Iachen Ulrich Könz

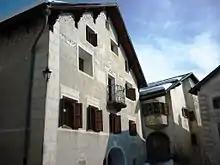
Könz's house in Guarda.

Könz started an architecture firm which he ran in Davos (1926–1927), then Zuoz, and from 1939 in Guarda. Könz worked on a number of different constructions and restorations in Grüabunden, such as the machine house of the power station at Zervreilasee, the Wildenberg castle in Zernez, and the house Casa Grande (Ciäsa Granda) in Stampa. One notable category is the restoration work on several churches in Graubünden, e.g. the reformation church in Zuoz, the reformation church in Giarsun and the tower of the reformation church in Guarda. His main work is, however, the major building restoration of the village Guarda between 1939 and 1945.